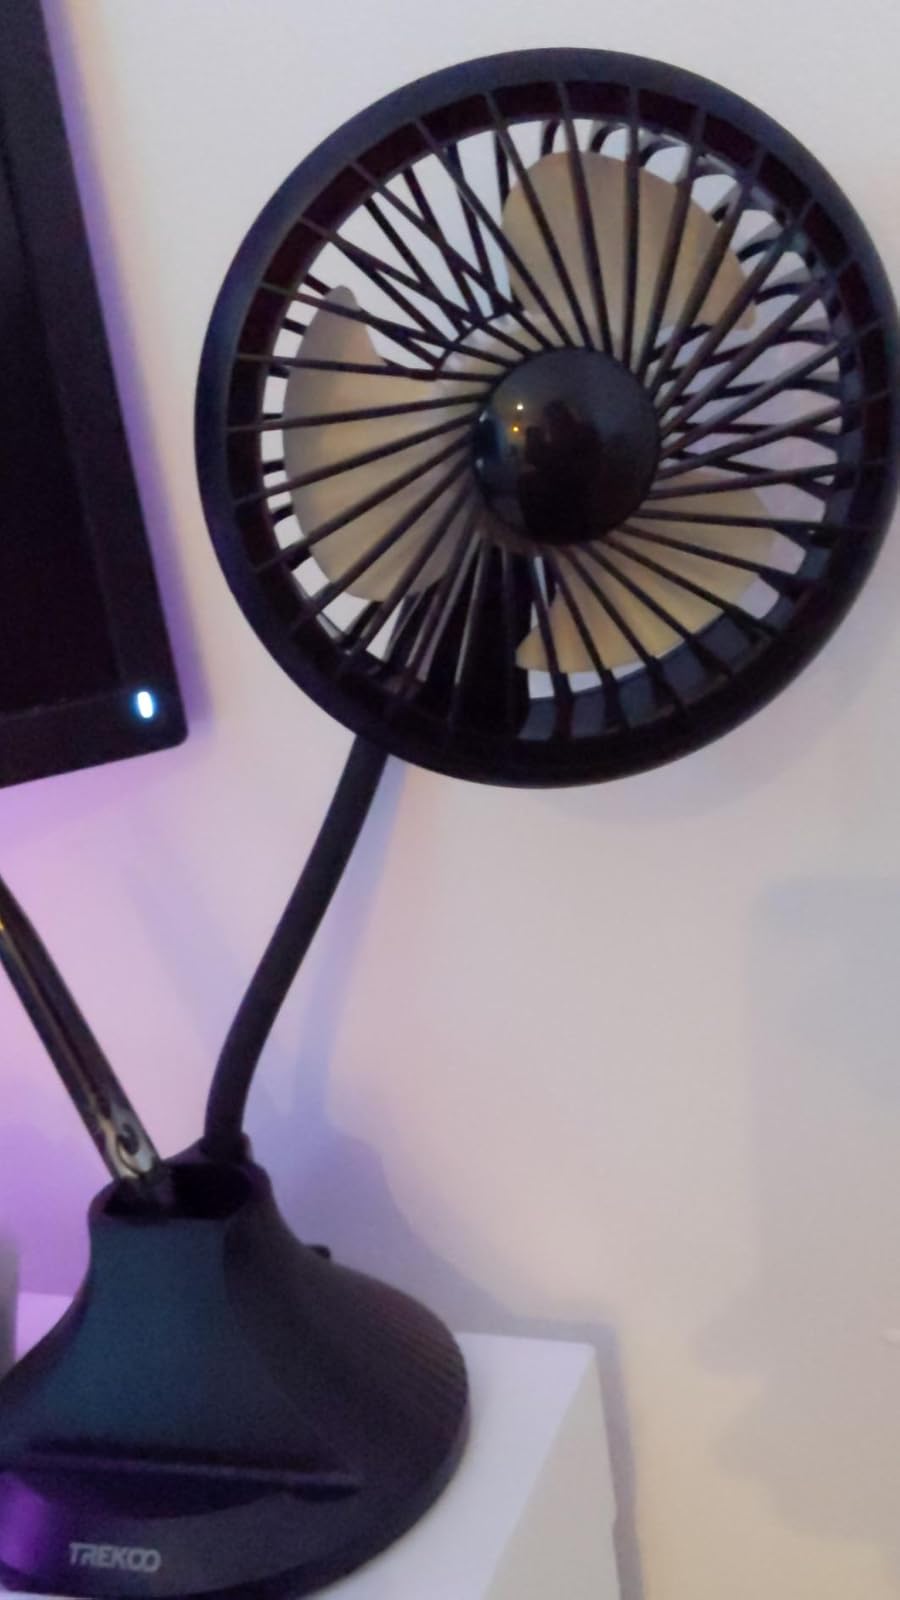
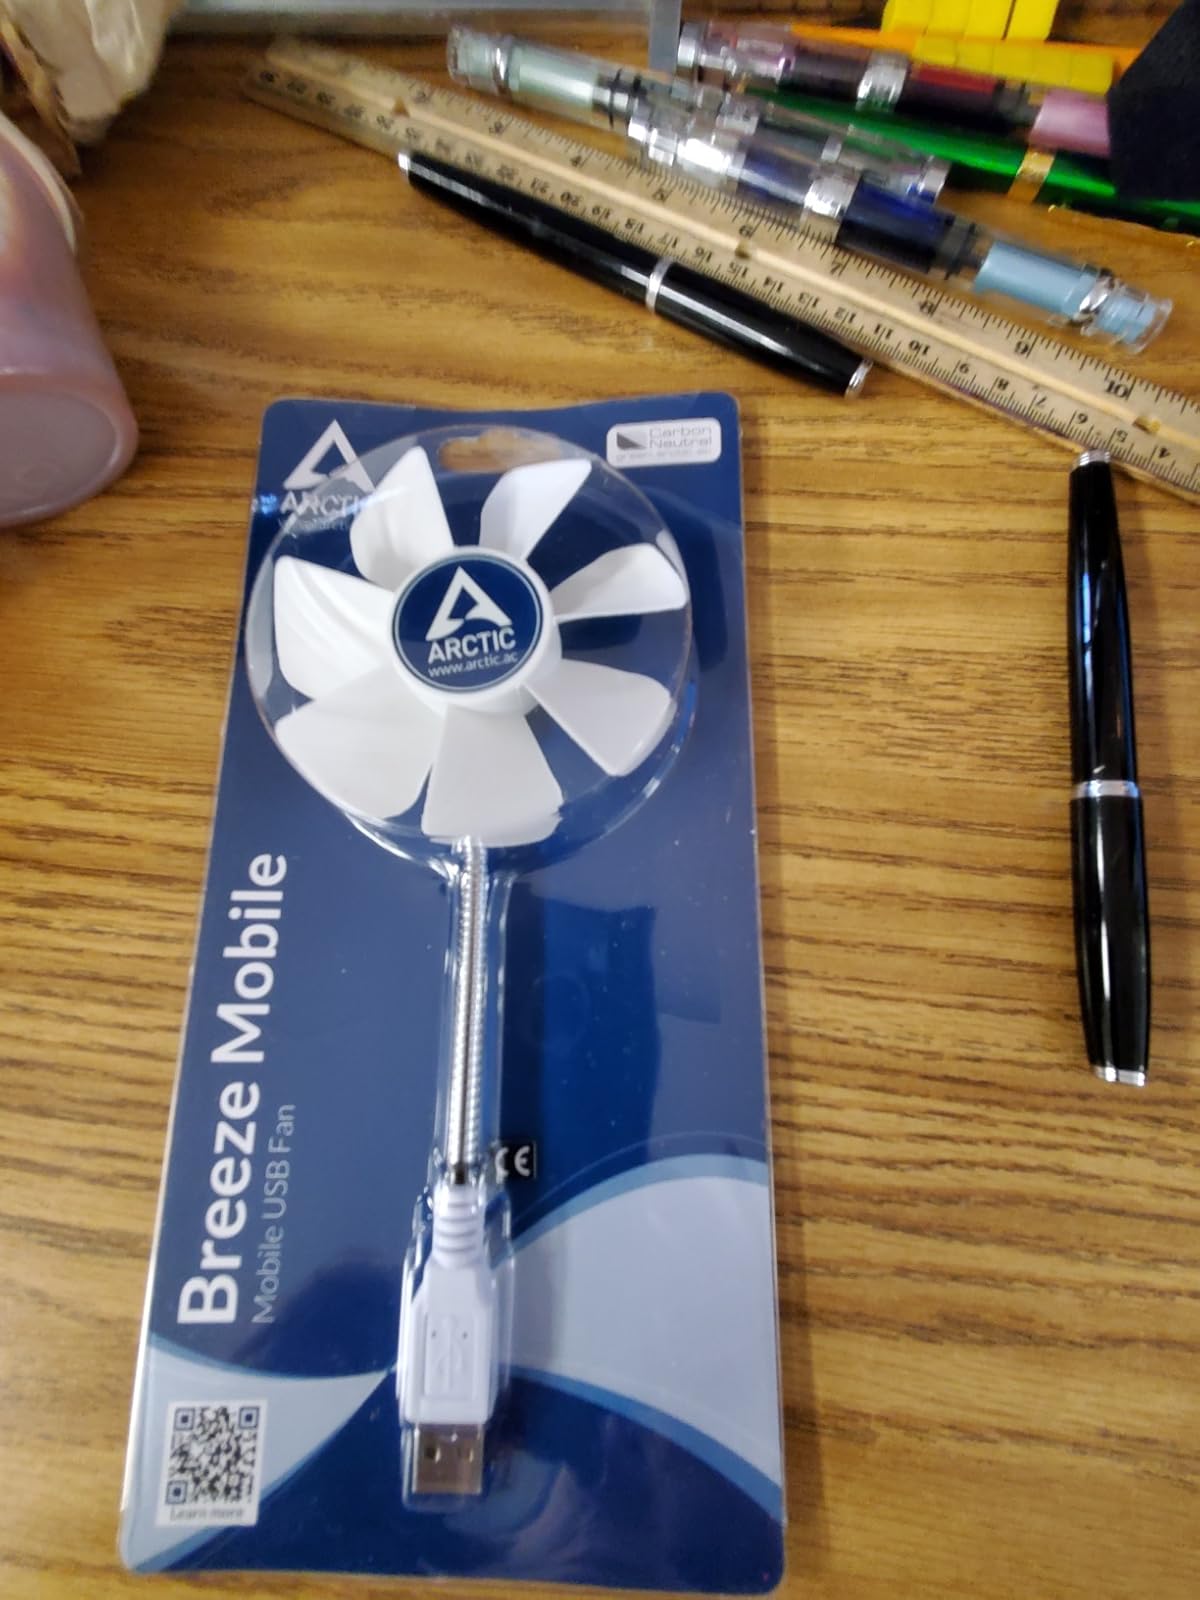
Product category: fan
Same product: no